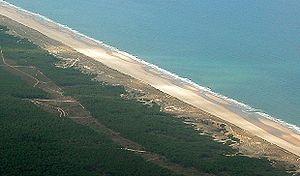
Une baïne est une dépression temporaire ou mare résiduelle ressemblant à une piscine naturelle formée entre la côte et un banc de sable. À marée basse, les baïnes se présentent comme une succession de cavités régulières.